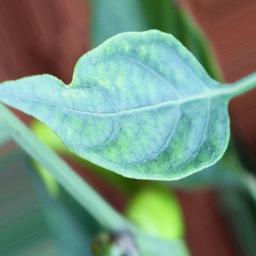
Label: healthy